Ue o Muite Arukō: Sakamoto Kyu Monogatari

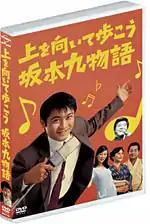
DVD cover

is a biography based on the Japanese singer Kyu Sakamoto's life. The movie was first broadcast on TV Tokyo on August 21, 2005 as a commemoration of the 20th anniversary of Sakamoto's death.